Utrecht sodomy trials

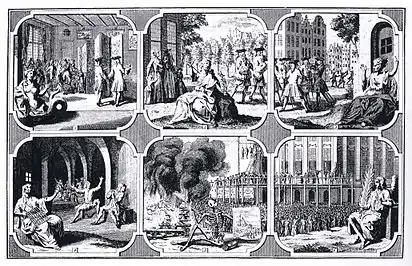
"Timely punishment depicted as a warning to godless and damnable sinners". Engraving depicting the Dutch massacre of sodomites. Published in Amsterdam, 1731.

The Utrecht sodomy trials (Dutch: "Utrechtse sodomieprocessen") were a large-scale persecution of homosexuals that took place in the Dutch Republic, starting in the city of Utrecht in 1730. Over the following year, the persecution of "sodomites" spread to the rest of the nation, leading to some 250 to 300 trials, often ending in a death sentence, which was often carried out by strangling.